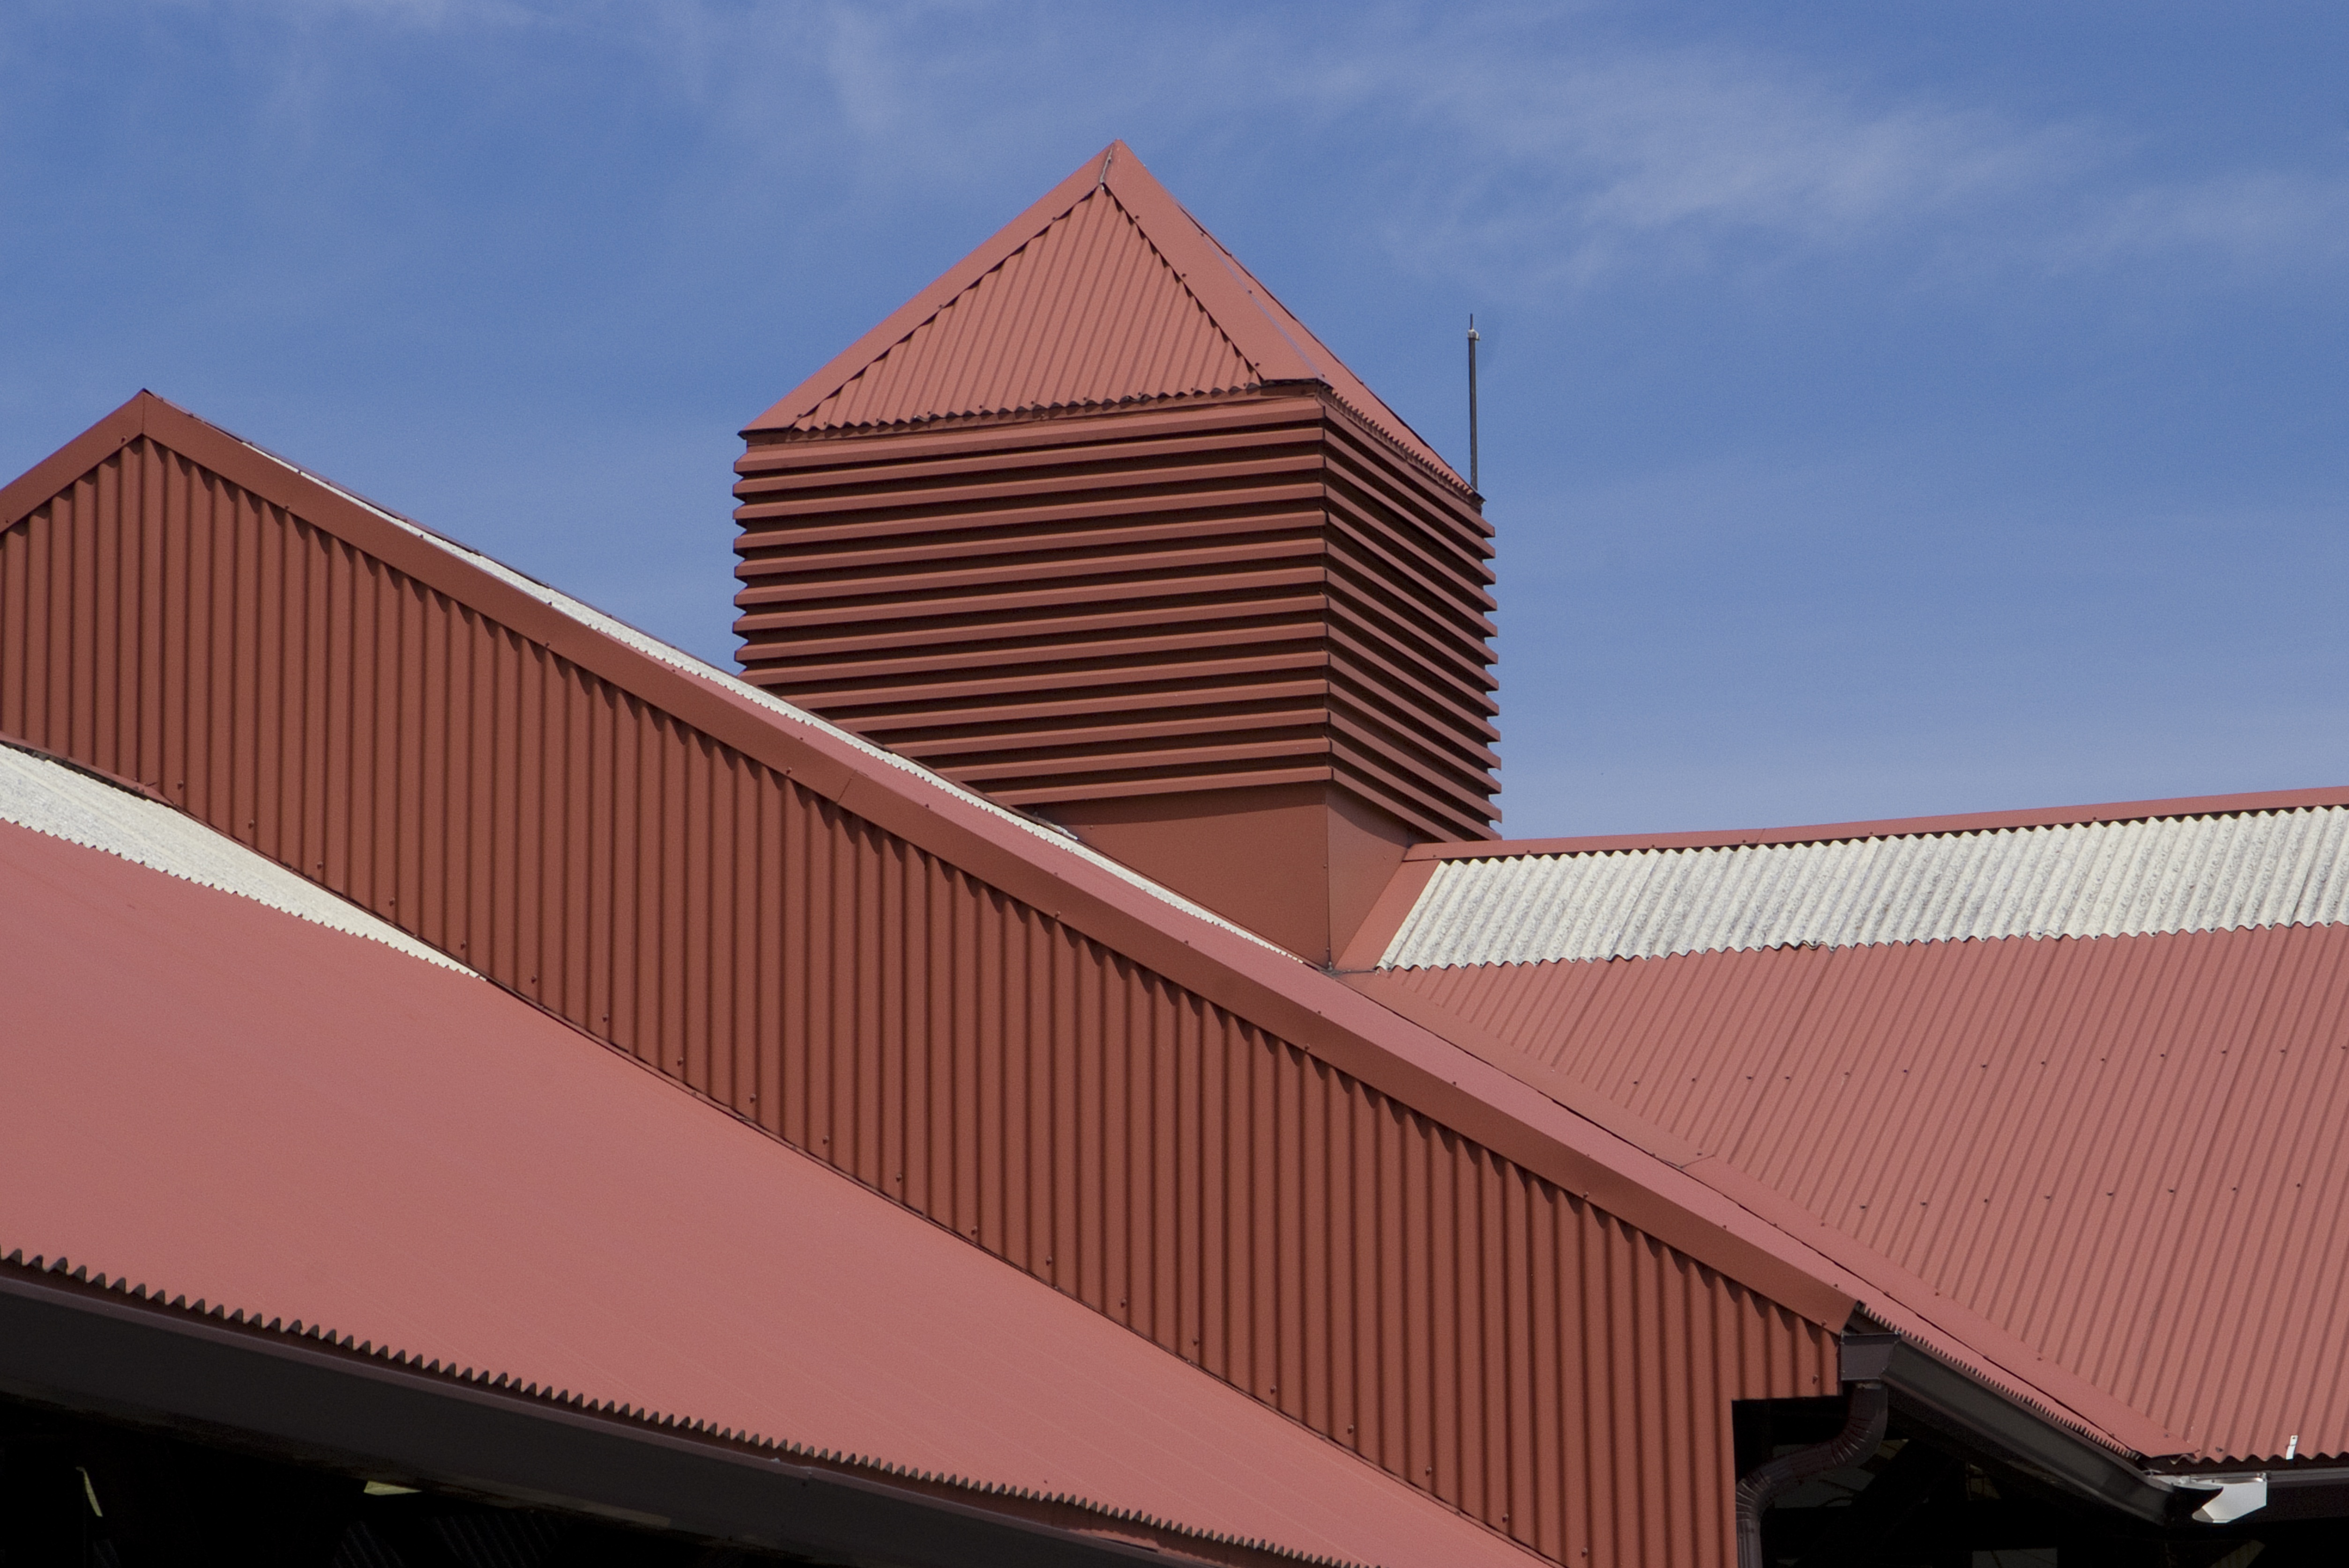
architecture, wood, roof, building, urban, steel, metal, facade, industrial, material, roofing, outdoor structure